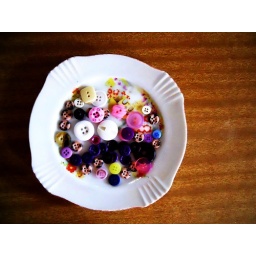
buttons in vintage cake plate